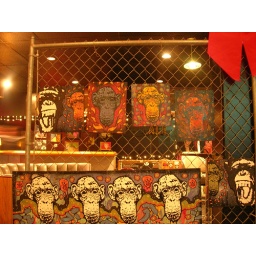
fence art in a bar